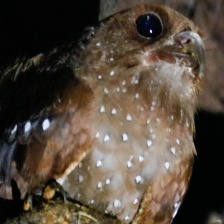
Species: OILBIRD
Scientific name: STEATORNIS CARIPENSIS